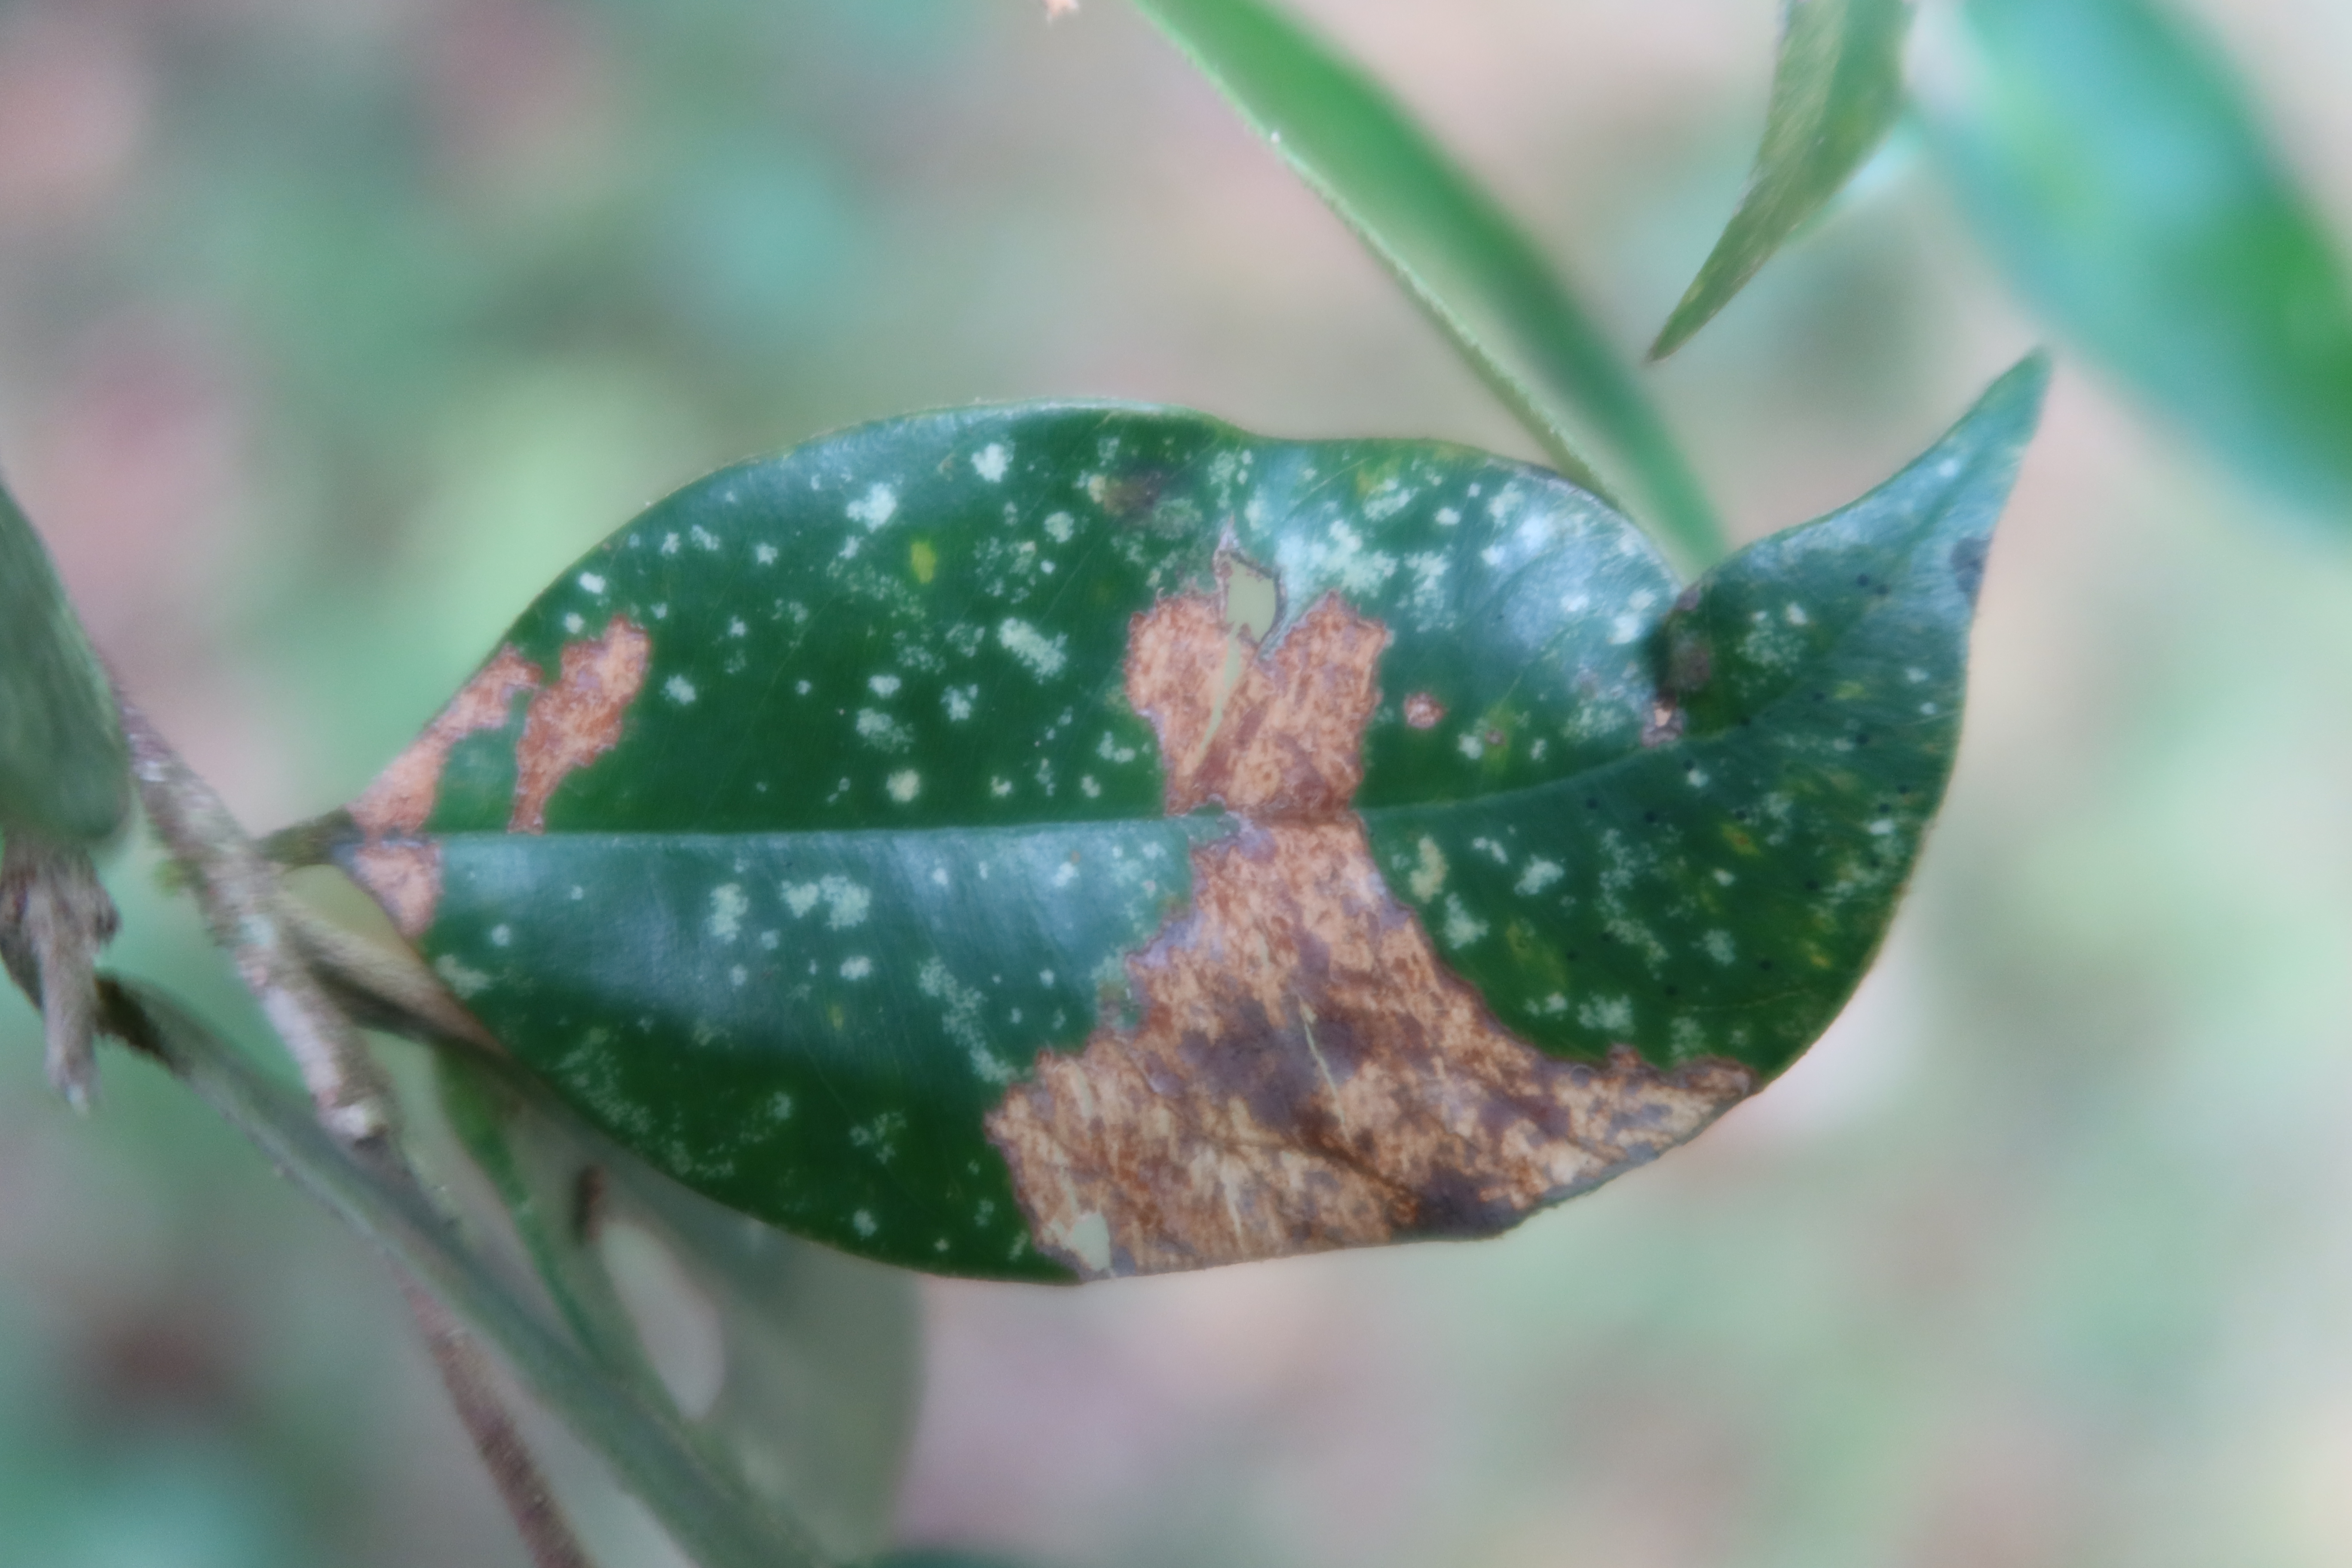
Label: Anthracnose